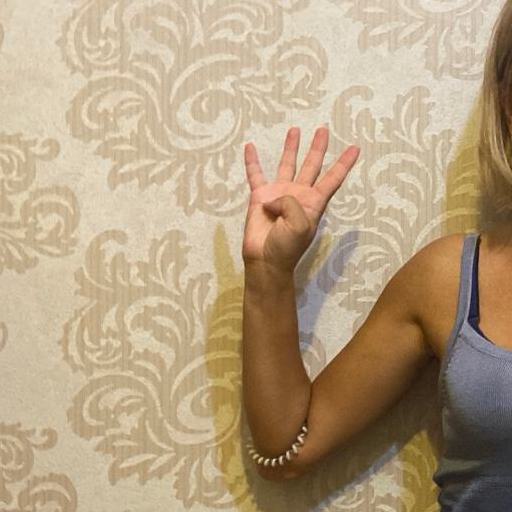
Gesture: four